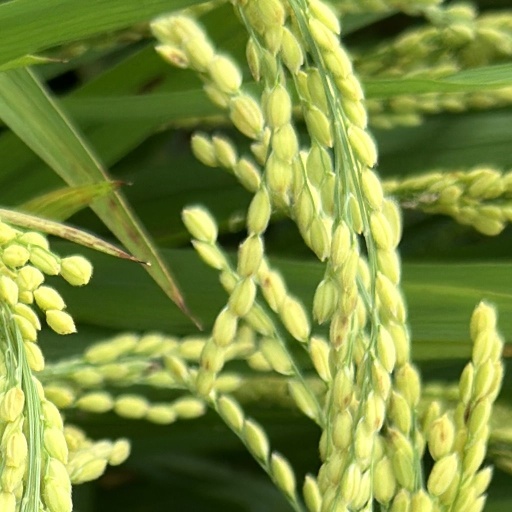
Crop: rice